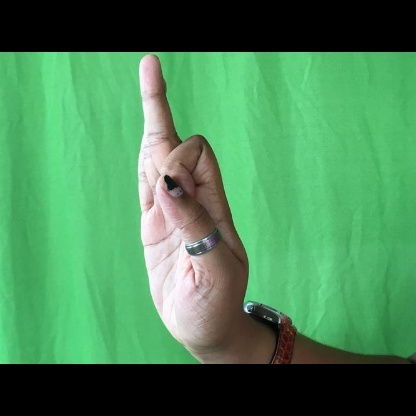
Mudra: Aralam